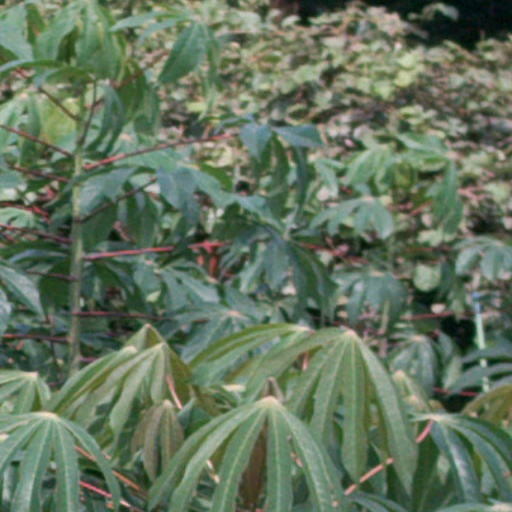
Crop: cassava